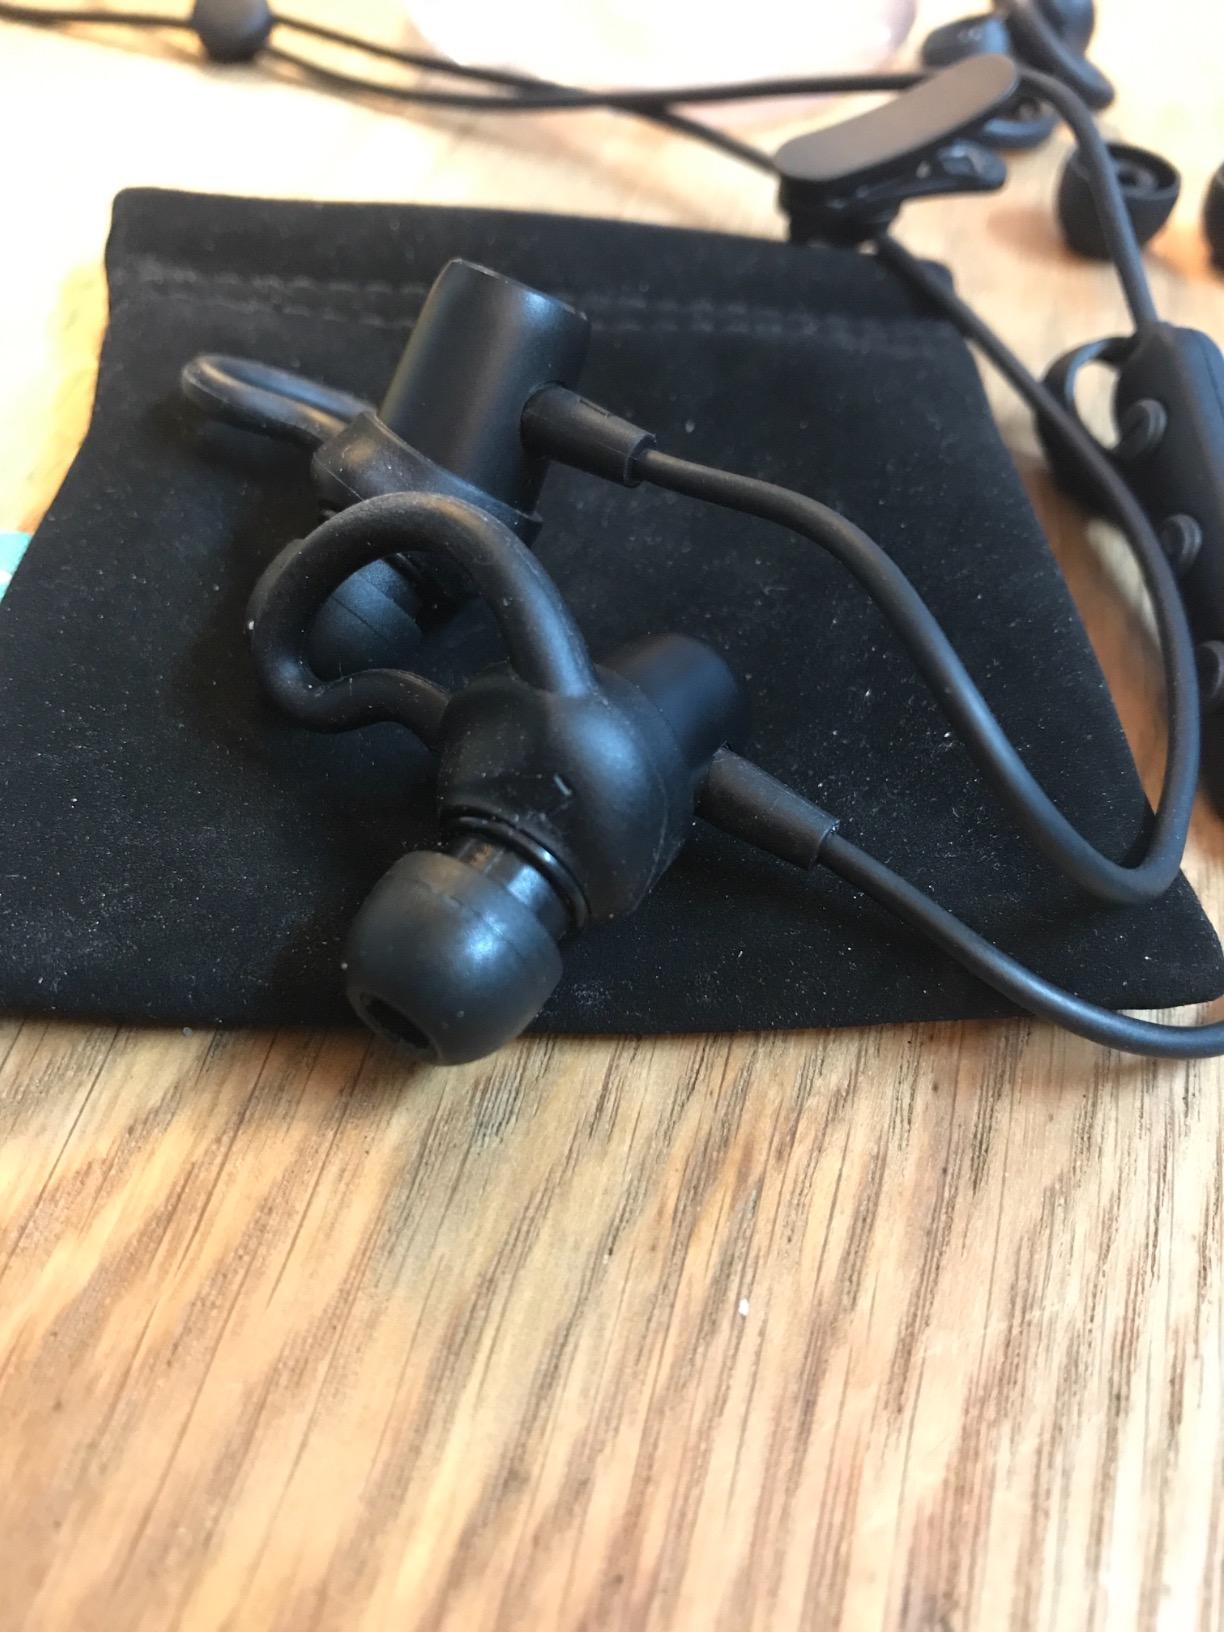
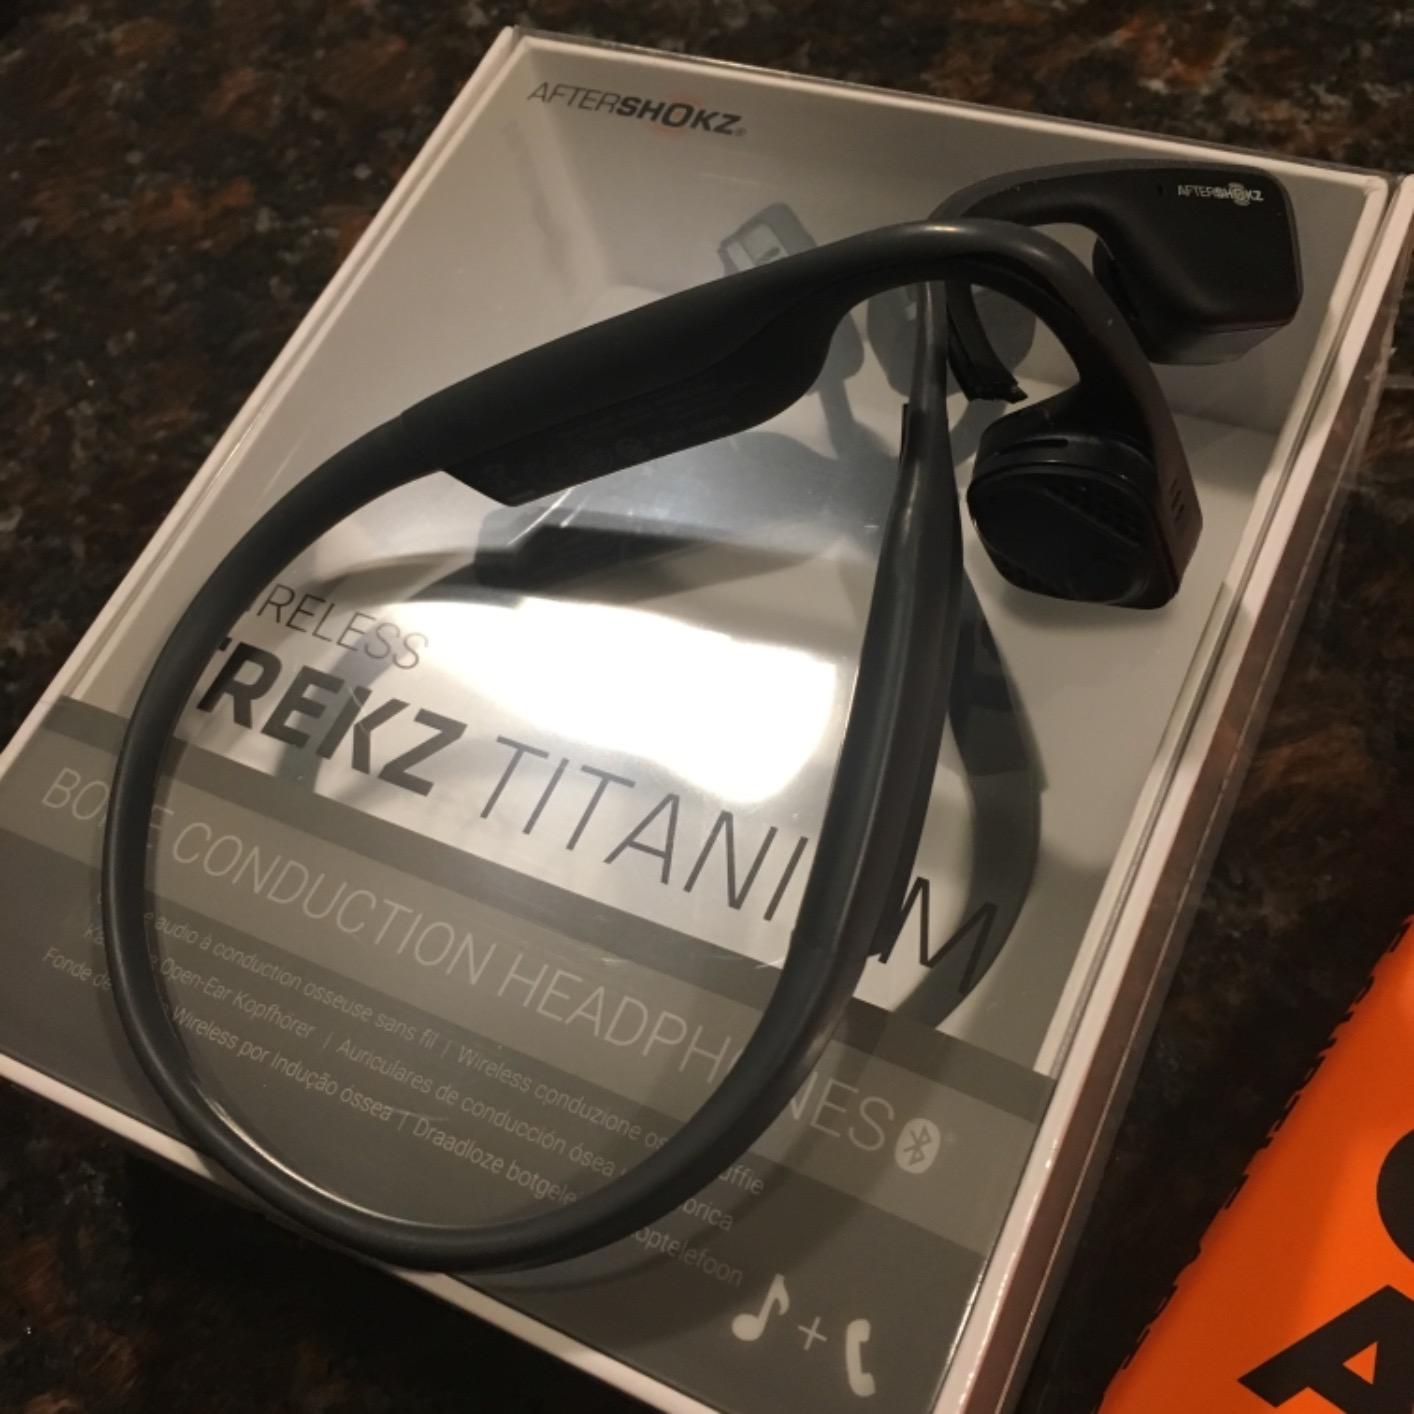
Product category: headphones
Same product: no